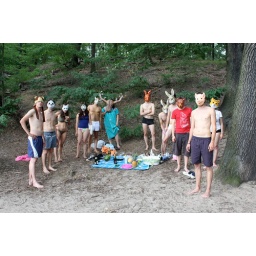
animals in the forest